Offset agreement

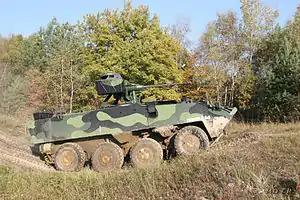
Armored Pandur II 8x8 by testing of Czech Army

Offset regulations are set by Government Resolution 9 - 2005. The Ministry of Trade and Industry is in charge of Industrial Cooperation (also through an Offset Commission). The minimum value of the contract is CZK 500 million. The minimum offset percentage is 100 per cent. No multipliers are used. Offset focus is on new technologies, co-operation and technology transfer. Minimum 20% of direct offset. The Offset Commission issues Annual Reports on the status of the offsets. One of the major offset controversies in Czech Republic is about the purchase of "General Dynamics" Pandur II, between 2003 and 2009. In February 2010 anti-corruption police have opened an investigation. According to The Prague Post "the investigation will center on two main issues: the alleged bribery of politicians and the military's reasons for paying three times more for the Pandur than Portugal, which also purchased" the same armoured vehicle.